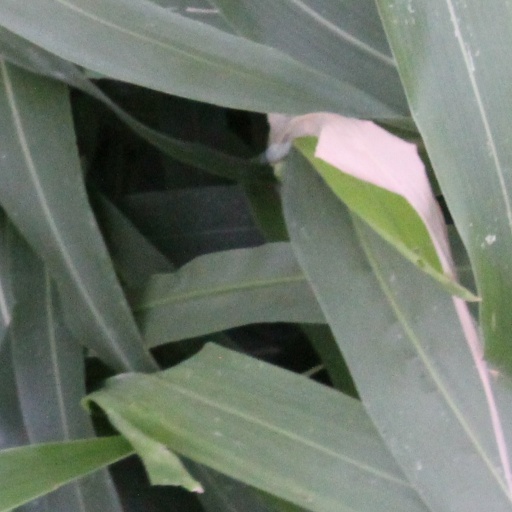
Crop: sorghum